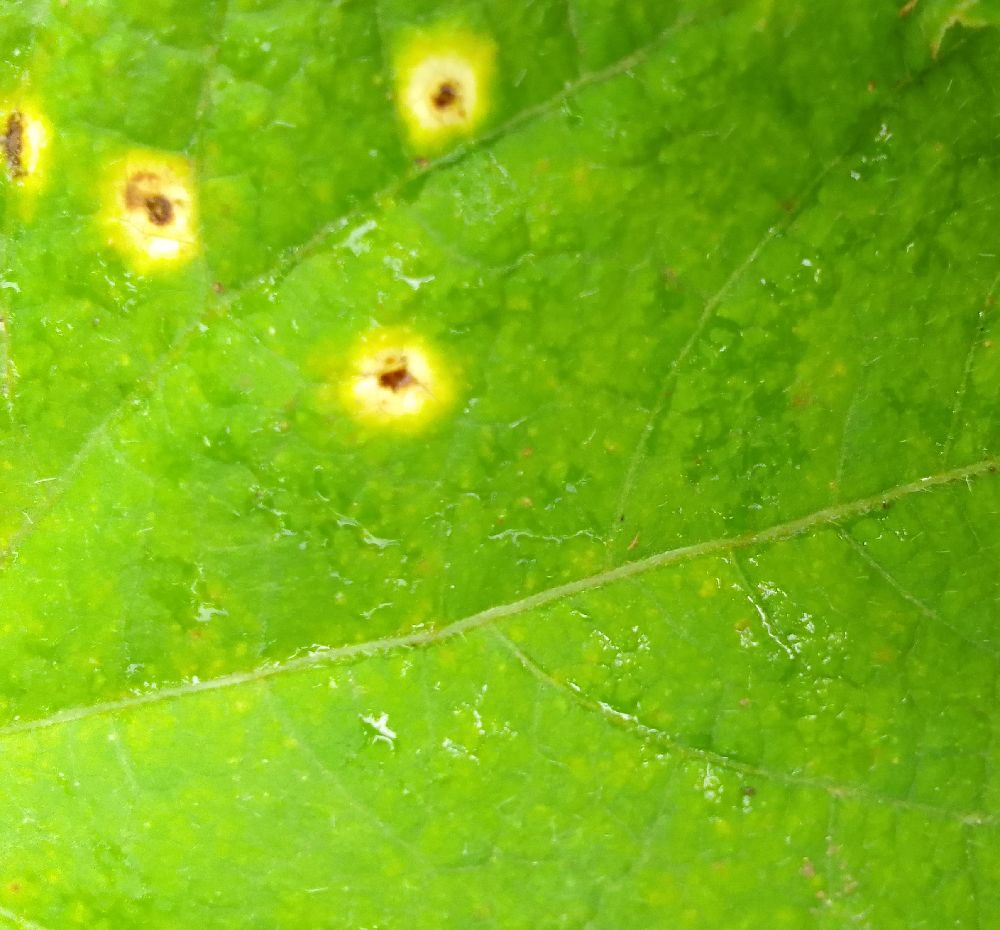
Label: rust